KLM

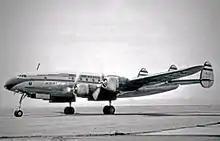
Lockheed L-749A Constellation of KLM in 1953

Long-range, pressurized Lockheed Constellations and Douglas DC-6s joined KLM's fleet in the late 1940s; the Convair 240 short-range pressurized twin-engine airliner began European flights for the company in late 1948.